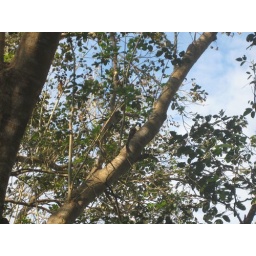
Spider monkey in tree on the way to Carate